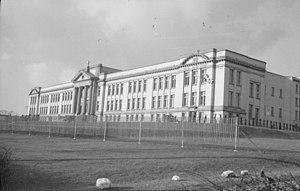
Nous apercevons l'édifice de l'Institut pédagogique appartenant aux religieuses de la congrégation Notre-Dame de Montréal, situé au 4873, avenue Westmount à Westmount.
Les écoles normales étaient, au Québec, des institutions ayant pour but de former les enseignants des écoles primaires.